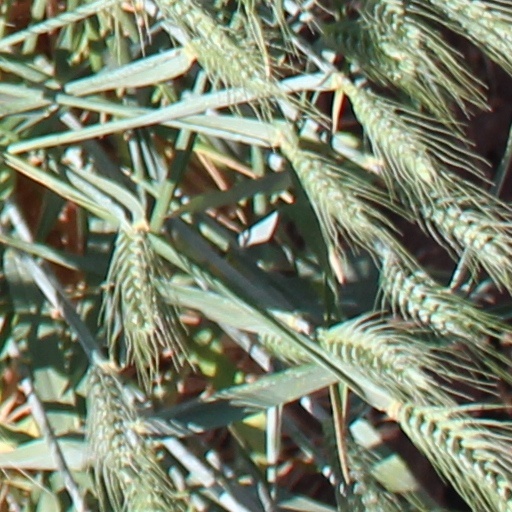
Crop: wheat